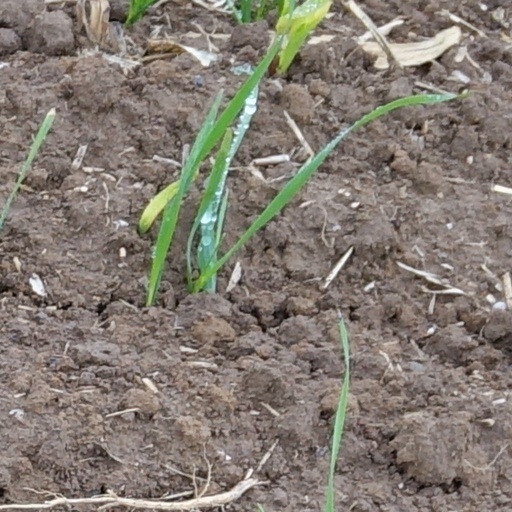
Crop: wheat